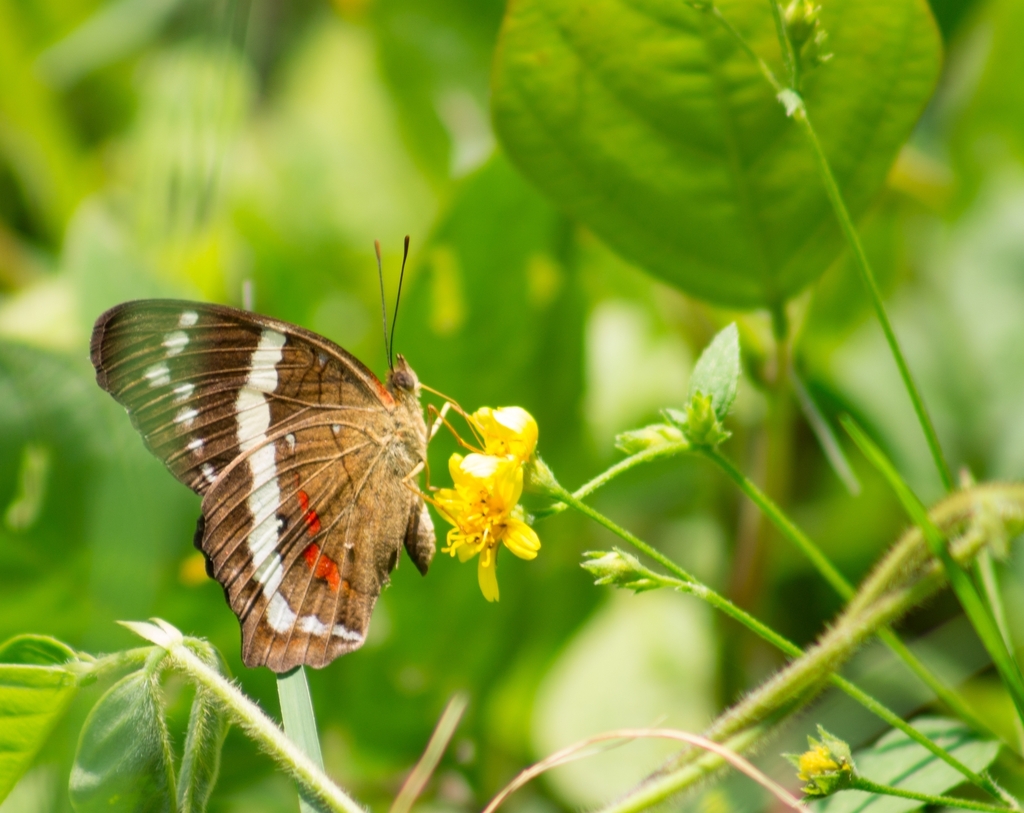
Scientific name: Anartia fatima
Common name: Banded peacock
Family: Nymphalidae
Order: Lepidoptera
Pollinator type: Primary pollinator
Habitat: Open areas and gardens
Geographic range: South America
Conservation status: Least Concern